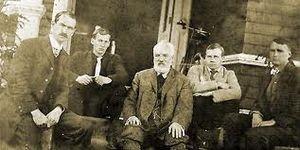
L’Aerial Experimental Association est un groupe de pionniers nord-américains de l'aviation constituée sous l'égide d’Alexander Graham Bell, plus connu pour ses travaux sur la téléphonie.